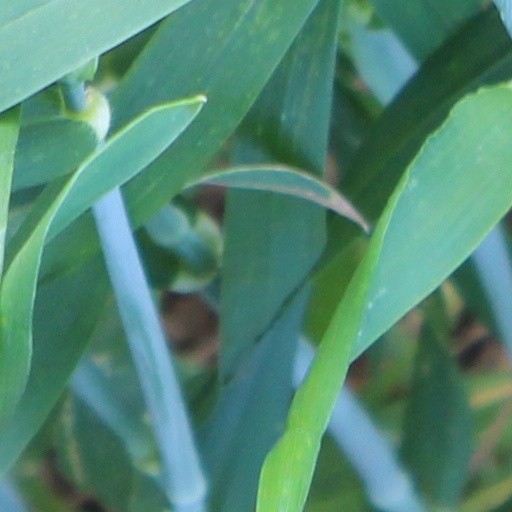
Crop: wheat